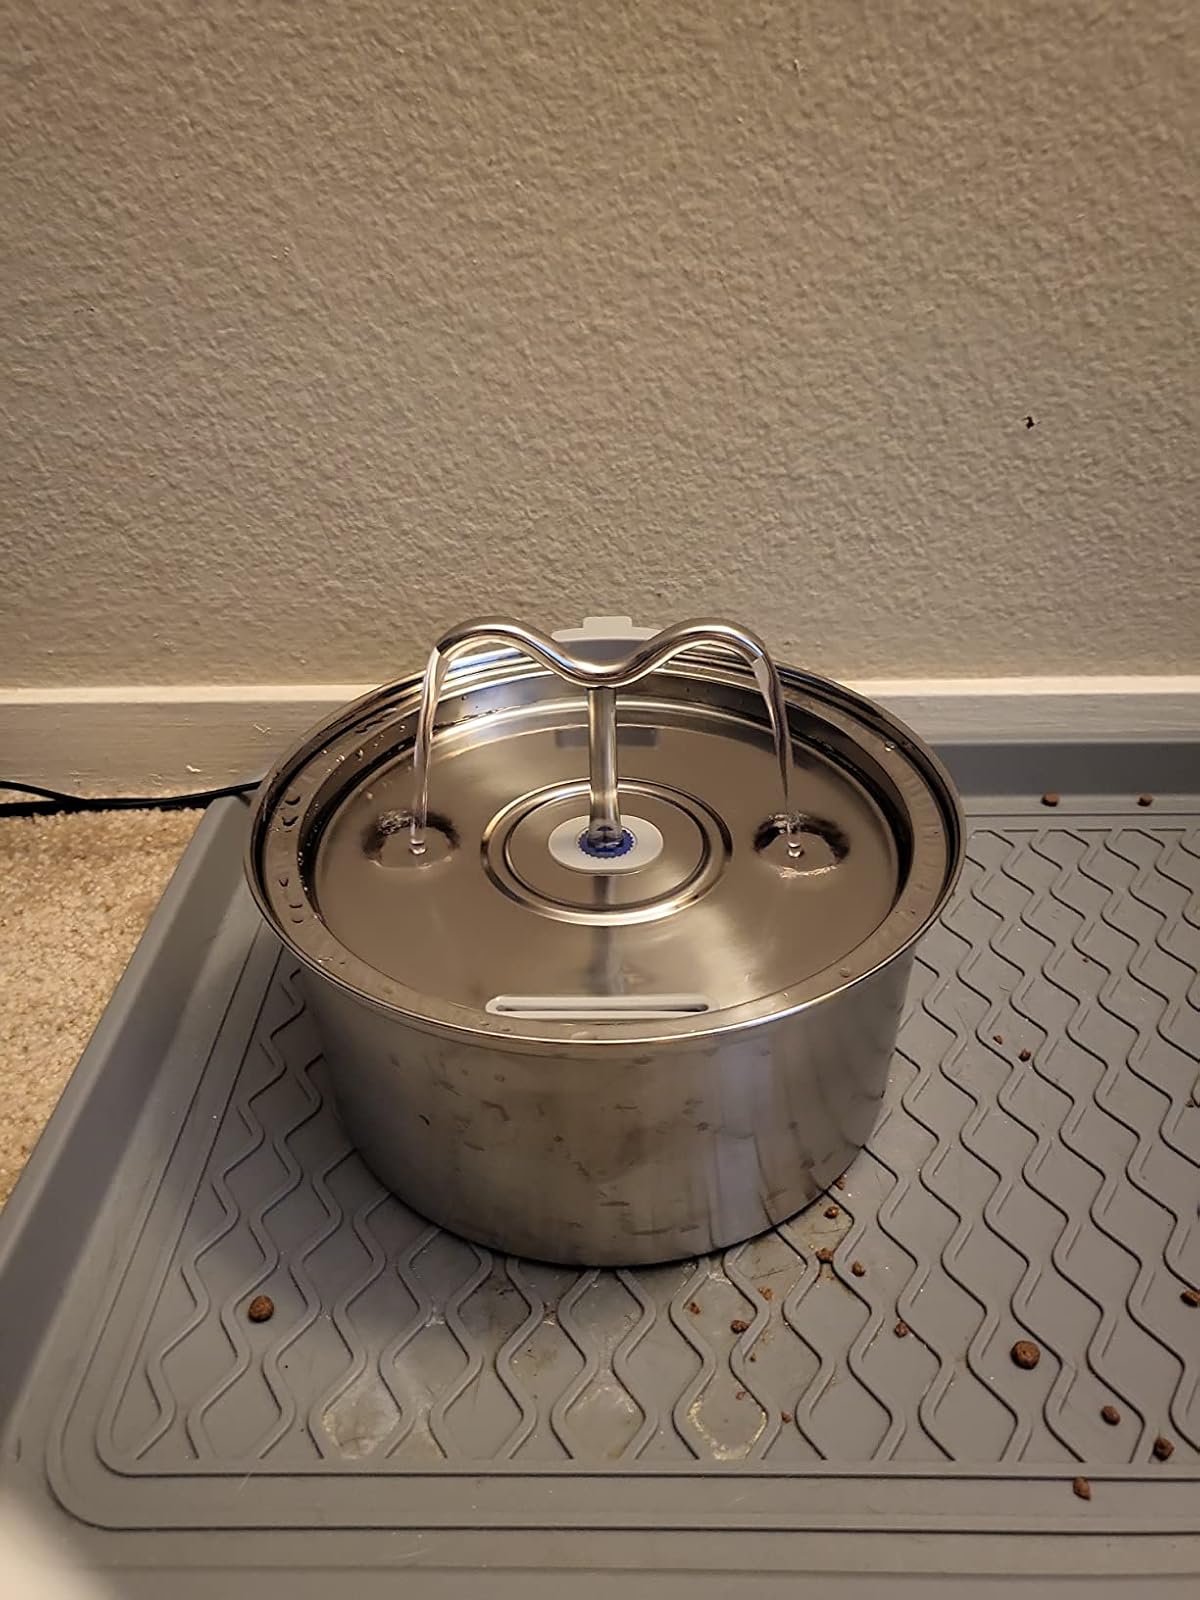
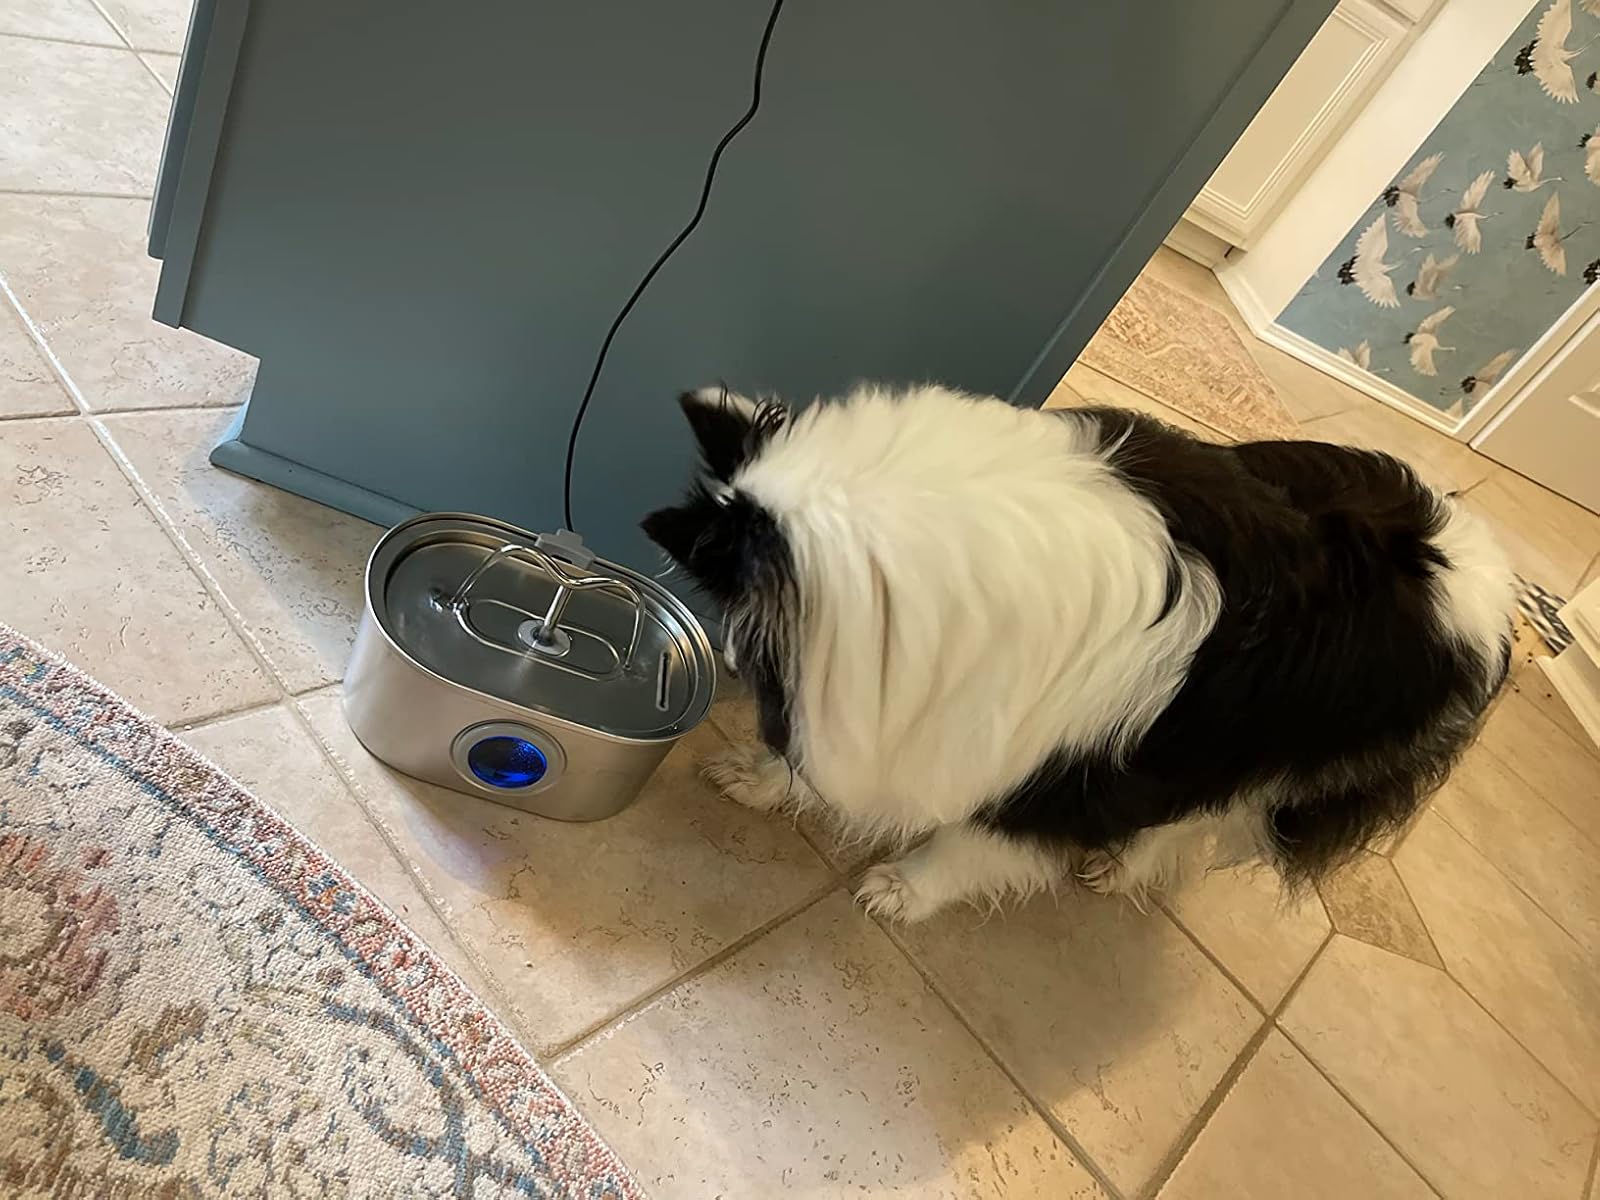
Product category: items_bowl
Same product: no